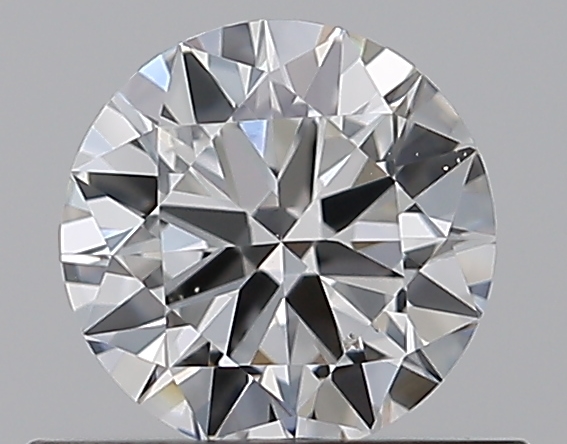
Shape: round
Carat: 0.5
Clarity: VS2
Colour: G
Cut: VG
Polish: VG
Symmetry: GD
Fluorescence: N
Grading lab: GIA
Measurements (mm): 5.14 x 5.16 x 3.04